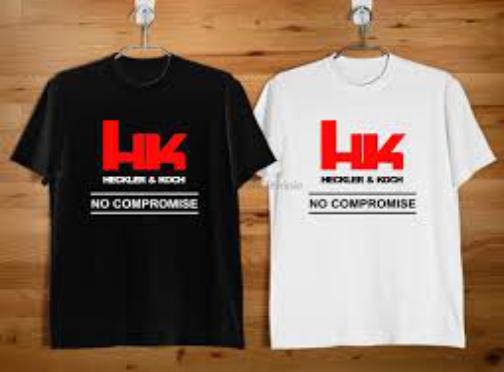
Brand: Heckler & Koch
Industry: Clothes